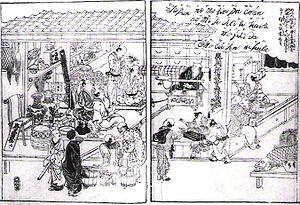
L'Elekiter est le nom japonais d'un type de générateur d'électricité statique utilisé pour des expériences électriques au XVIIIᵉ siècle. Au Japon, Gennai Hiraga a présenté son propre elekiter en 1776, dérivé d'un elekiter hollandais. L'elekiter est une petite boîte qui emploie la friction pour produire de l'électricité et la stocker.
Les Rangaku sont une discipline d'analyses développées par le Japon lors de ses contacts avec les Hollandais de l'île de Dejima, par le biais desquelles il a pu découvrir les technologies et la médecine du monde occidental à une époque où le pays était replié sur lui-même, fermé aux étrangers, de 1641 à 1853, en raison de la politique isolationniste du shogunat Tokugawa.